Mark Pendergrast

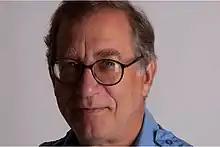

Mark Pendergrast (born 1948) is an American independent scholar and author of fourteen books, including three children's books. His books are mainly non-fiction and cover a wide range of topics, most notably repressed memories. He is a volunteer with the National Center for Reason and Justice, a non-profit organization that advocates for people who are falsely accused or convicted of crimes.